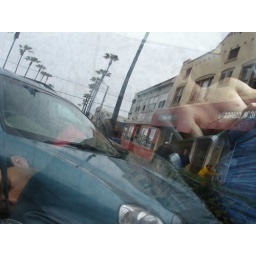
Boys sleeping in the car while me and Ped get hostel beds hehe- San Deigo